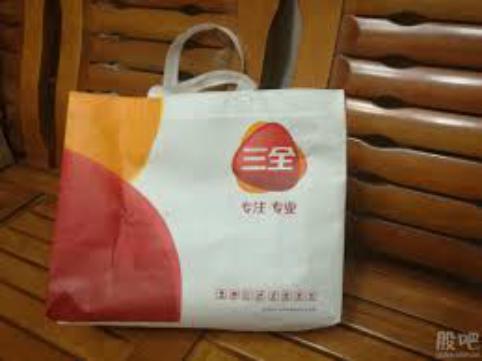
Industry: Food